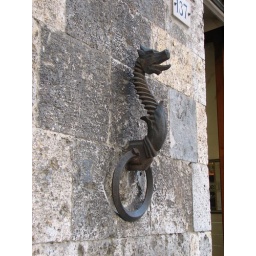
sweet door knocker in siena-also on the neighborhood flag 1/2 fish 1/2 dragon